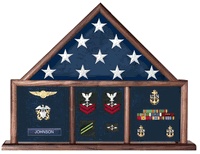
USAF Shadow Box, Flag Medal Case - Oak.
Brand: The Military Gift Store
USAF Shadow Box, Flag Medal Case What's the best way to boast the admirable high-ranking military career you're so proud of? The best way to pass it onto your children and your children's children? How do you keep your father or grandfather's military stories alive for generations to come? Honor them and their memory with the specially crafted U.S. Air Force Commemorative Master Sergeant Shadow Box from Flag Connections – the retirement gift every accomplished former career airman needs! This elegant retirement flag shadow box makes a perfect triumphant display of a master sergeant's decorated career. Also ask about first sergeant ranking shadow boxes with diamond included. This handsome retirement flag frame and shadow box, carved in the shape of master sergeant insignia, is made in the USA with top styling American craftsmanship, built with durable and elegant blemish-free red oak, allowing your loved one to show off their detailed and storied career for the world to see – brightening up and complementing any den or office wall or desktop! The top crest of the Master Sergeant Shadow Box holds a display case for a triangularly folded flag and holder for a 3' X 5' American flag or official embroidered or nylon flag for any of the five branches of the U.S. Armed Forces. A luxurious crushed velvet background line the interior of the flag frame and shadow box, which is available in red, blue, black or green. Flag Connections is always happy to help you with the perfect color contrast to complement your medals, insignia and memorabilia. Display area dimensions are 18 ½" X 17 ½", allowing optimal room at the center of the medal shadow box to display a photo of the master sergeant in your life. Medals awarded can be displayed proudly with their original ribbons to the right of the display picture, along with wings and badges, making the lower compartment a most elegant medal display case. The entire Air Force flag frame and display case comes with wall mountable hardware and brackets for easy at home installation. In addition, Flag Connections offers handsome brass replicas of military service medallions upon request. Alongside its reputation for elegant and durable American-made craftsmanship, Flag Connections prides itself on fast shipping and expedient customer service with same day shipping for all U.S. and Canadian orders. Show the staff sergeant in your life that you care! Proudly display their airman career with a Flag Connections USAF Commemorative Master Sergeant Shadow Box display case! The decorative way to display an illustrious and decorated military career.
Category: Home & Garden > Decor > Flag & Windsock Accessories > Flag & Windsock Pole Mounting Hardware & Kits